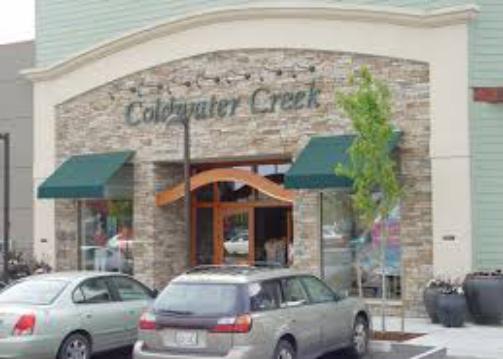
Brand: Coldwater Creek
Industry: Clothes